Gwilherm Berthou

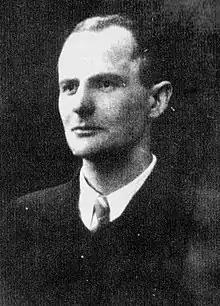
Bertou-Kerverziou

Gwilherm Berthou (10 May 1908, Paimpol – 14 March 1951, Rennes) was a Breton nationalist and neo-Druidic bardic poet. He was a member of the Breton artistic movement Seiz Breur.